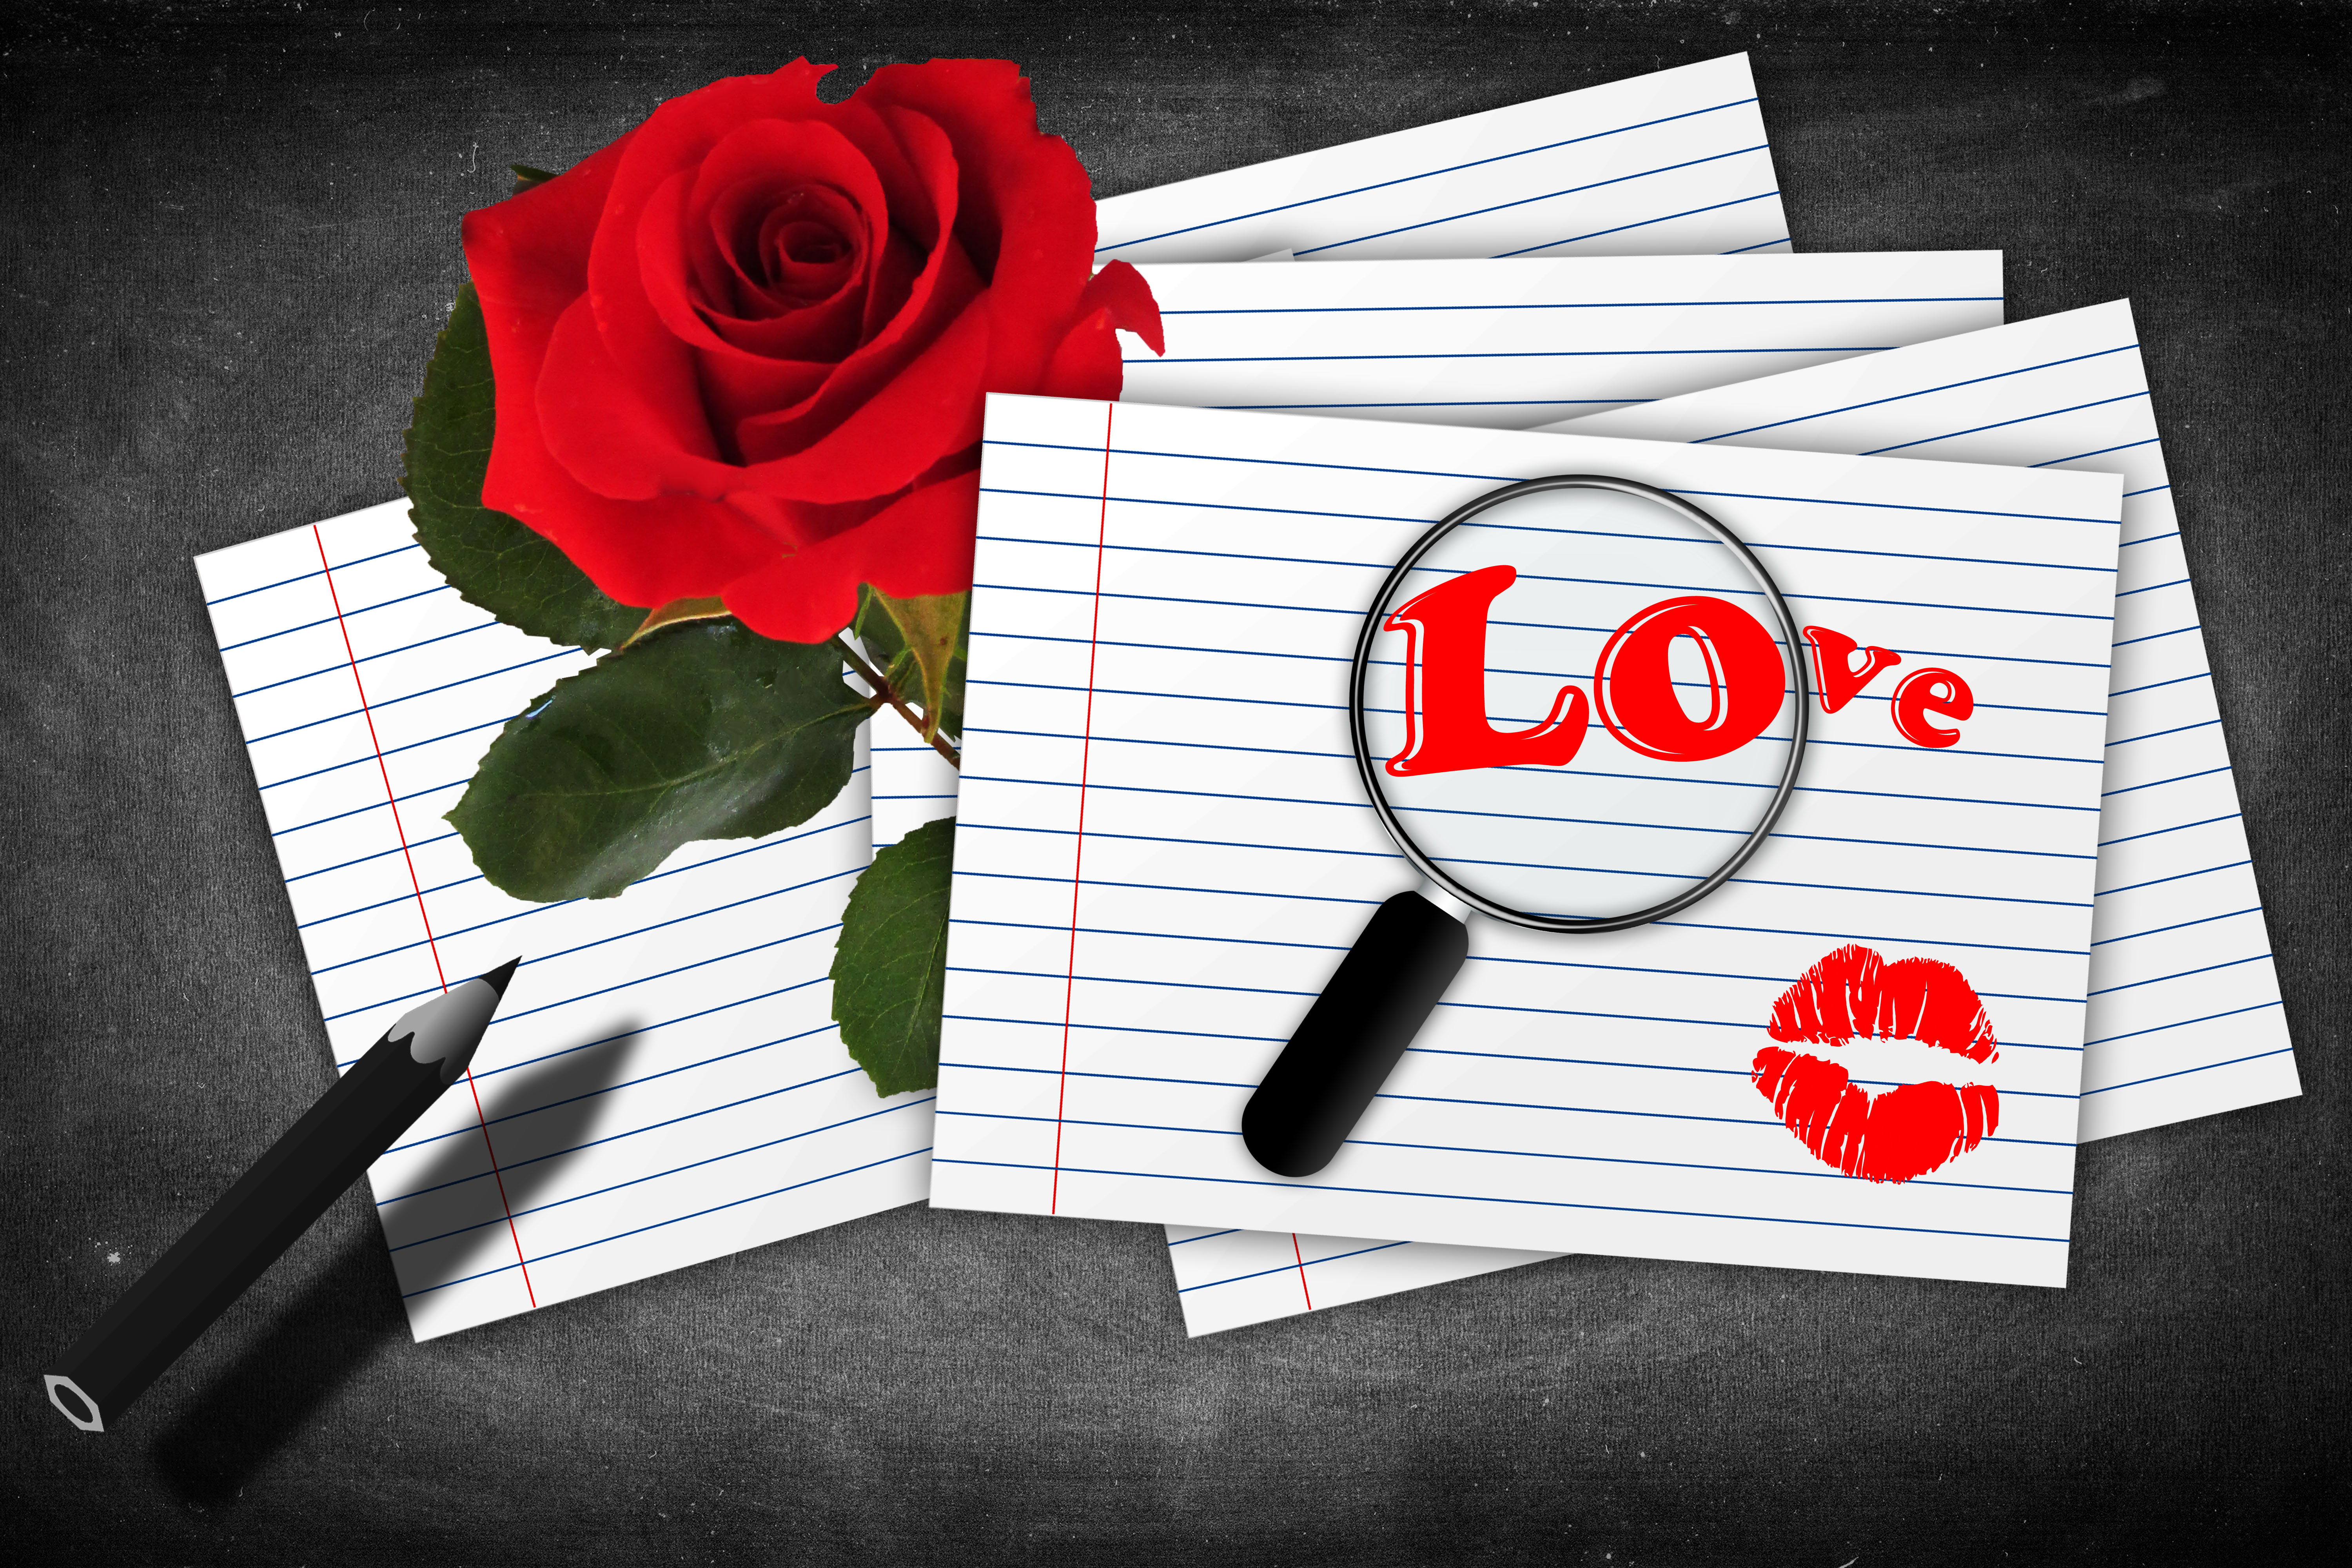
love, romantic, card, dedicated, write, design, fantasy, red, flower, rose, rose family, petal, font, rose order, garden roses, plant, graphics, valentine's day